Surendra Poonia

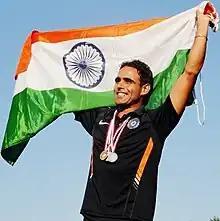
Major Surendra Poonia after winning Gold Medal in Power-lifting at Croatia

Major Dr. Surendra Poonia, VSM is an international award-winning sportsman, Limca book record holder, physician, former Special Forces officer of the Indian Army, founder of Soldierathon marathon, Fit Bharat and a politician of Bharatiya Janata Party. He is the first Indian athlete with the rare distinction of having won medals in power-lifting and strength events in four consecutive world championships. He was born on 1 January 1977 in a farmer family in Sikar, Rajasthan. He is a graduate of the AFMC, Pune.